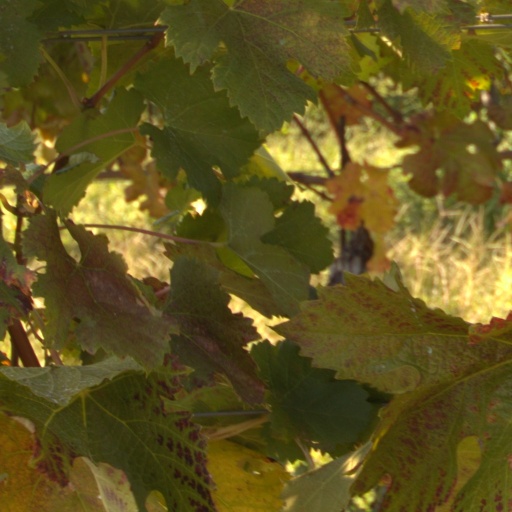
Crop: grape